Evaporator (marine)

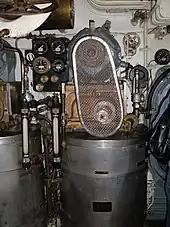
The vapour-compression distiller installed in the submarine's engine room. A cylindrical drum water vessel carries the compressor and its electric motor with belt drive above it.

The first distilling plants that boiled a separate water supply from that of the main boiler, appeared around 1867. These were not directly heated by a flame, but had a primary steam circuit using main boiler steam through coils within a steam drum or "evaporator". The distillate from this vessel then passed to an adjacent vessel, the "distilling condenser". As these evaporators used a 'clean' seawater supply directly, rather than contaminated water from the boiler circuit, they could be used to supply both feedwater and drinking water. These "double distillers" appeared around 1884. For security against failure, ships except the smallest were fitted with two sets.